Lukas Rüegg

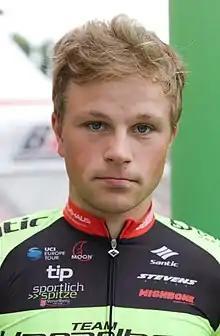
Rüegg in 2018

Lukas Rüegg (born 9 September 1996) is a Swiss racing cyclist, who currently rides for UCI Continental team . He rode for in the men's team time trial event at the 2018 UCI Road World Championships.